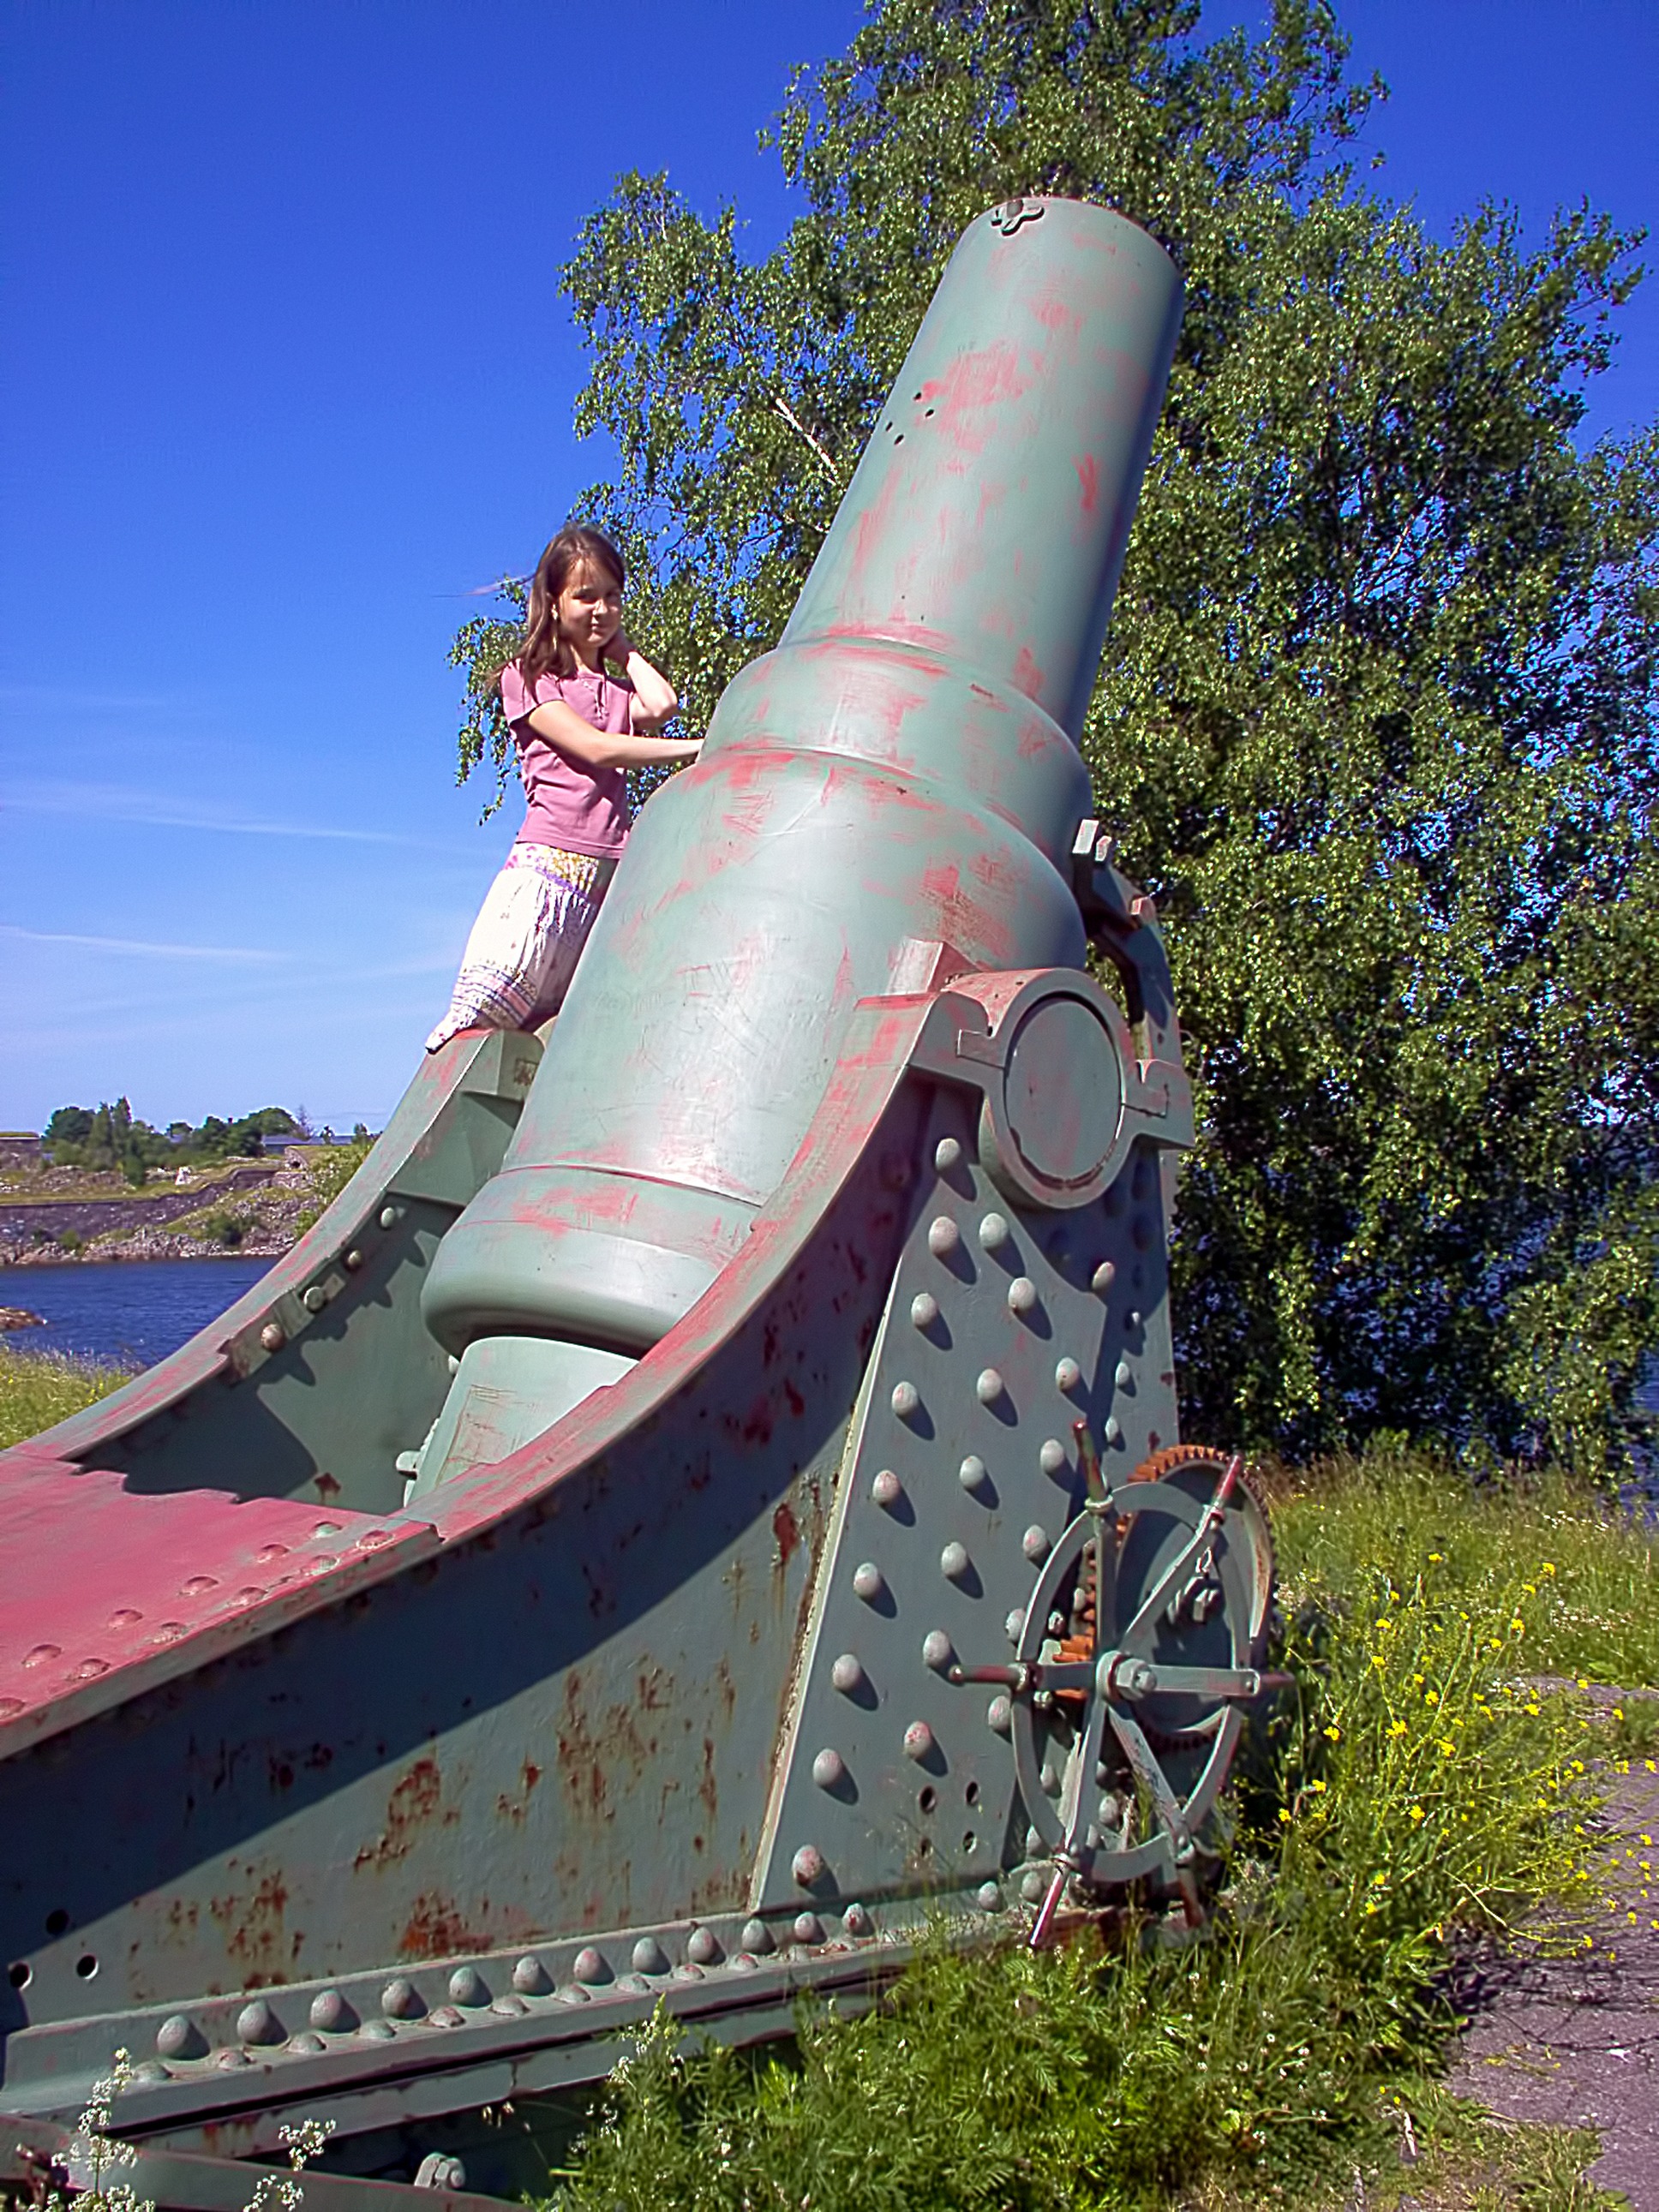
sky, girl, boat, old, aircraft, vehicle, aviation, blue, sunny, helsinki, cannon, suomenlinna, finnish, atmosphere of earth, playground slide, coastal cannon